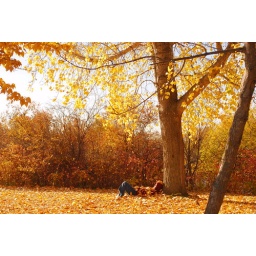
Relaxing in a bed of leaves under a tree